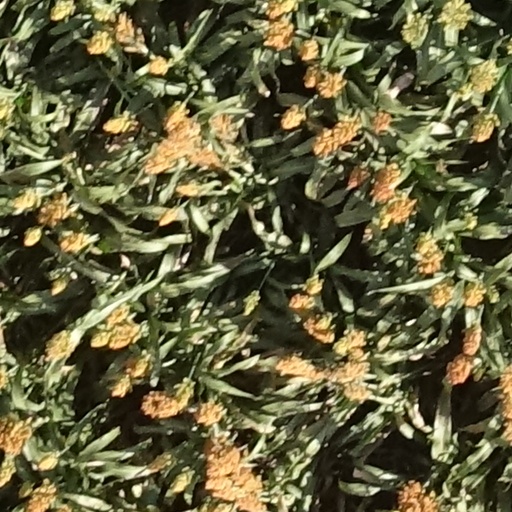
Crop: sorghum